New Zealand sea lion

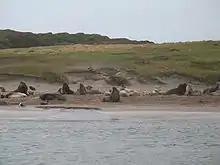
One of colonies on Enderby Island

New Zealand sea lions are considered the most threatened sea lion in the world. The species' status is largely driven by the main breeding population at the Auckland Islands, which declined by ~50% between 2000 and 2015. The 2013 sea lion pup production count on the Auckland Islands showed the number of pups born on the islands has risen to 1931, from the 2012 figure of 1684 (dead pups are also counted, since the annual pup count is used to assess the population of breeding females, but not future births when the counted pups mature). The 2013 number was the highest in five years. The Campbell Island population 'appears to be increasing slowly' and births here comprise ~30% of the species' total. The Otago and Stewart Island sea lion populations are currently small, though increasing. Population estimates for the whole species declined from ~15,000 in the mid-1990s to 9,000 in 2008 (based on the number of pups born).